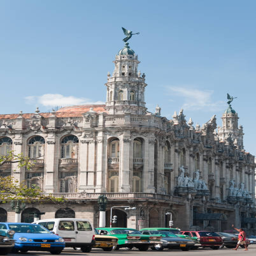
old cars by building function